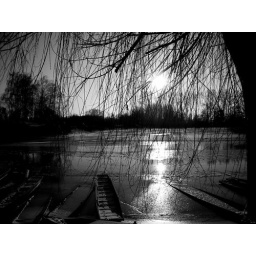
Sun reflection in black and white